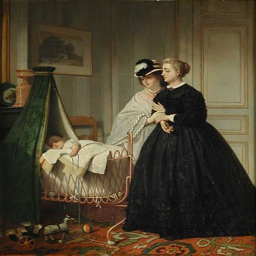
person , unknown ladies at a cradle